Framingham Secondary

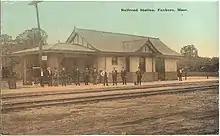
Foxboro station in 1912

The Foxborough Branch Railroad was incorporated in 1862 to provide a rail connection from Mansfield through Foxborough to Walpole. In 1867, it became the Mansfield and Framingham Railroad, with a new charter allowing it to connect to the Boston, Clinton and Fitchburg Railroad and Boston and Worcester Railroad at Framingham. The line was completed on May 1, 1870. On January 1, 1873, it was leased to the Boston, Clinton and Fitchburg Railroad for fifty years, before merging with that railroad on June 1, 1875.